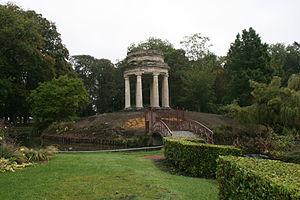
Le temple de l'amour, situé dans le parc Joliot-Curie. Il est dû à l'architecte Jean Chalgrin et date du 18e siècle. Il existe 3 bâtiments de ce type en France, les deux autres étant situés dans le parc des Buttes-Chaumont à Paris et au Petit Trianon à Versailles.
Fresnes-sur-Escaut est une commune française située dans le département du Nord, en région Hauts-de-France.